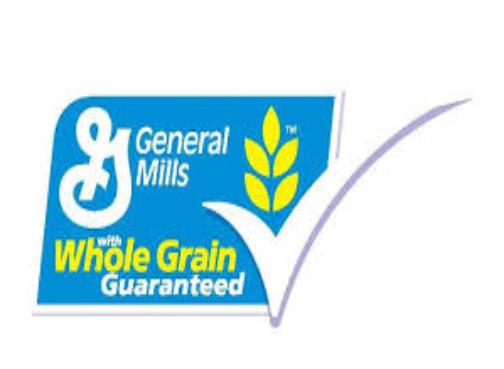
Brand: General Mills
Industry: Food